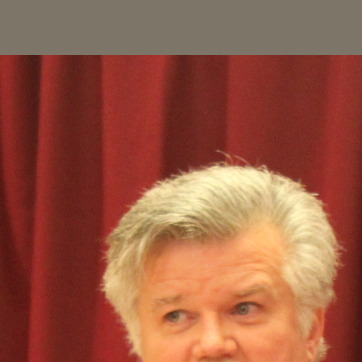
Material: hair